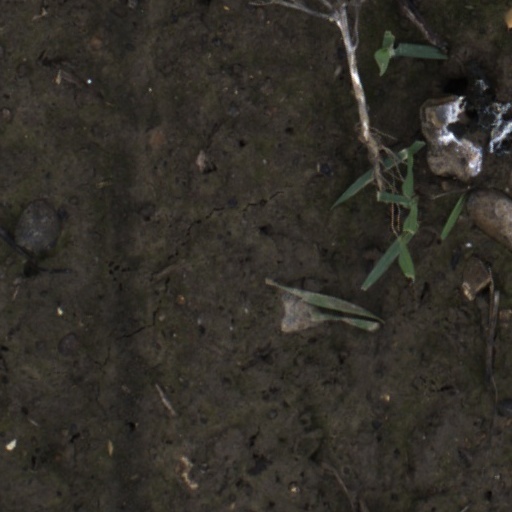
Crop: wheat